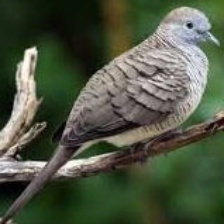
Species: ZEBRA DOVE
Scientific name: GEOPELIA STRIATA